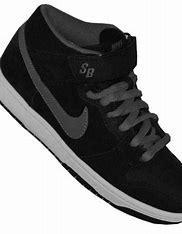
Brand: Nike
Model: Dunk Mid Pro SB